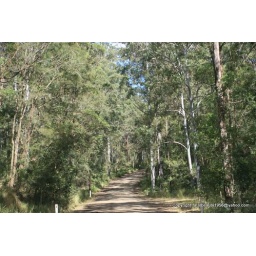
dirt road in the forest